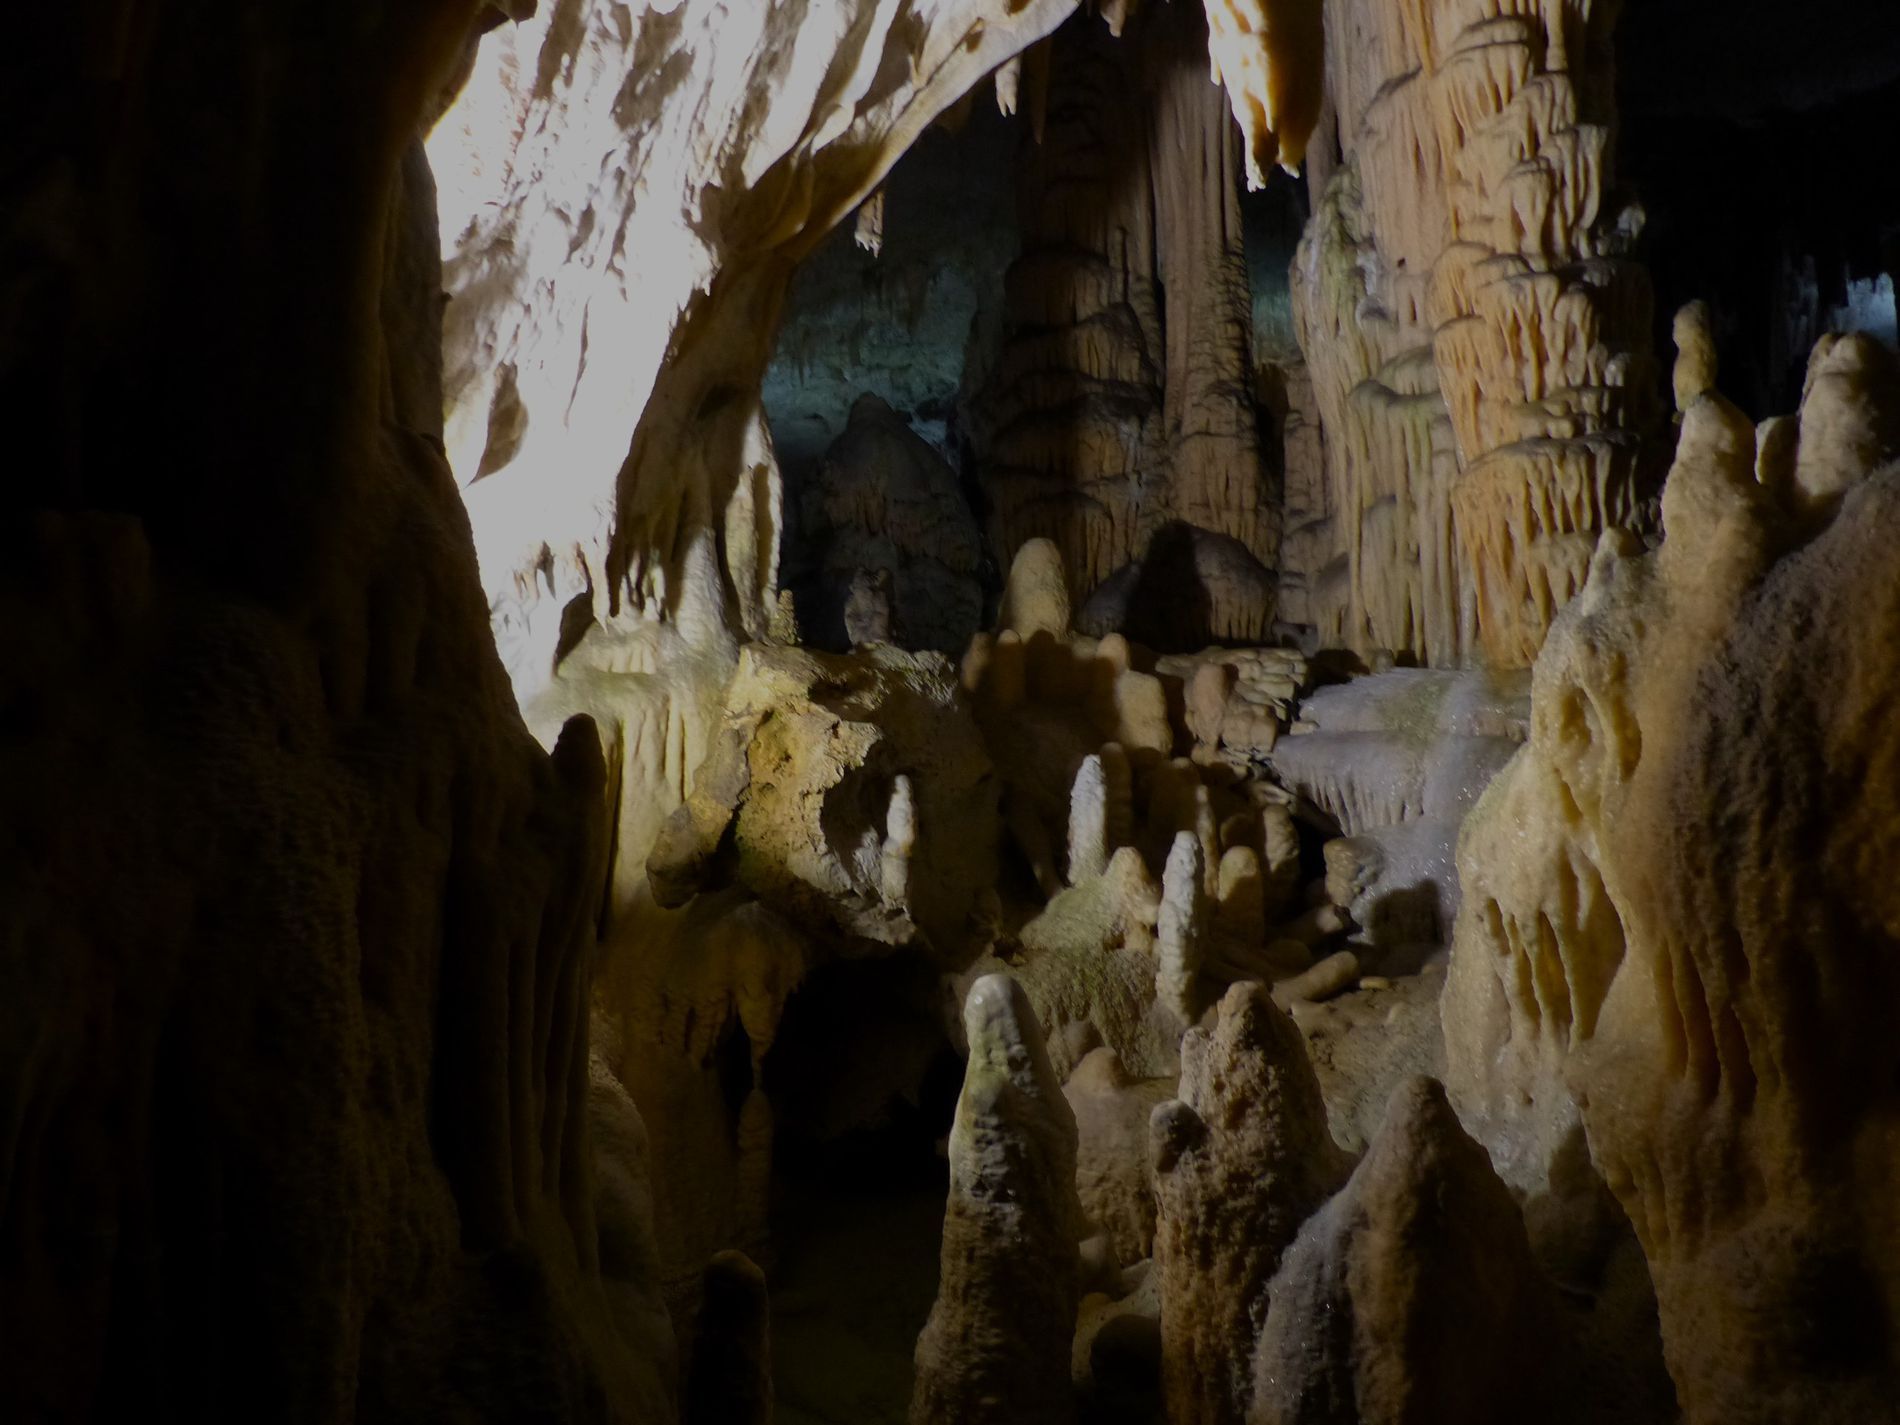
A Cave
The image shows the inside of a cave, the rocks and walls of the cave have a beautiful eye attracting shape as if it has been carved, sunlight enters the cave from the left marks the entrance, and lights the cave softly.
Wide angle at eye level shot of the inside of a cave. The rocks, and walls of the cave have a beautiful eye attracting shape as if it has been carved, sunlight enters the cave from the left marks the entrance, and lights the cave softly, The mood is mysterious. The color palette is black, white, and beige.
Labels: Cave, Nature, Outdoors
Camera: Panasonic DMC-FZ200
ISO: 400